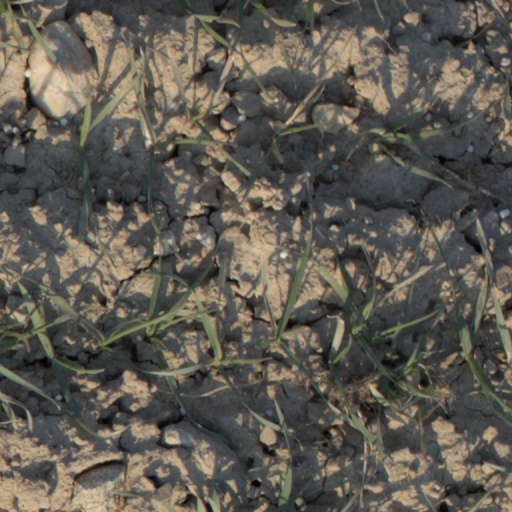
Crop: wheat